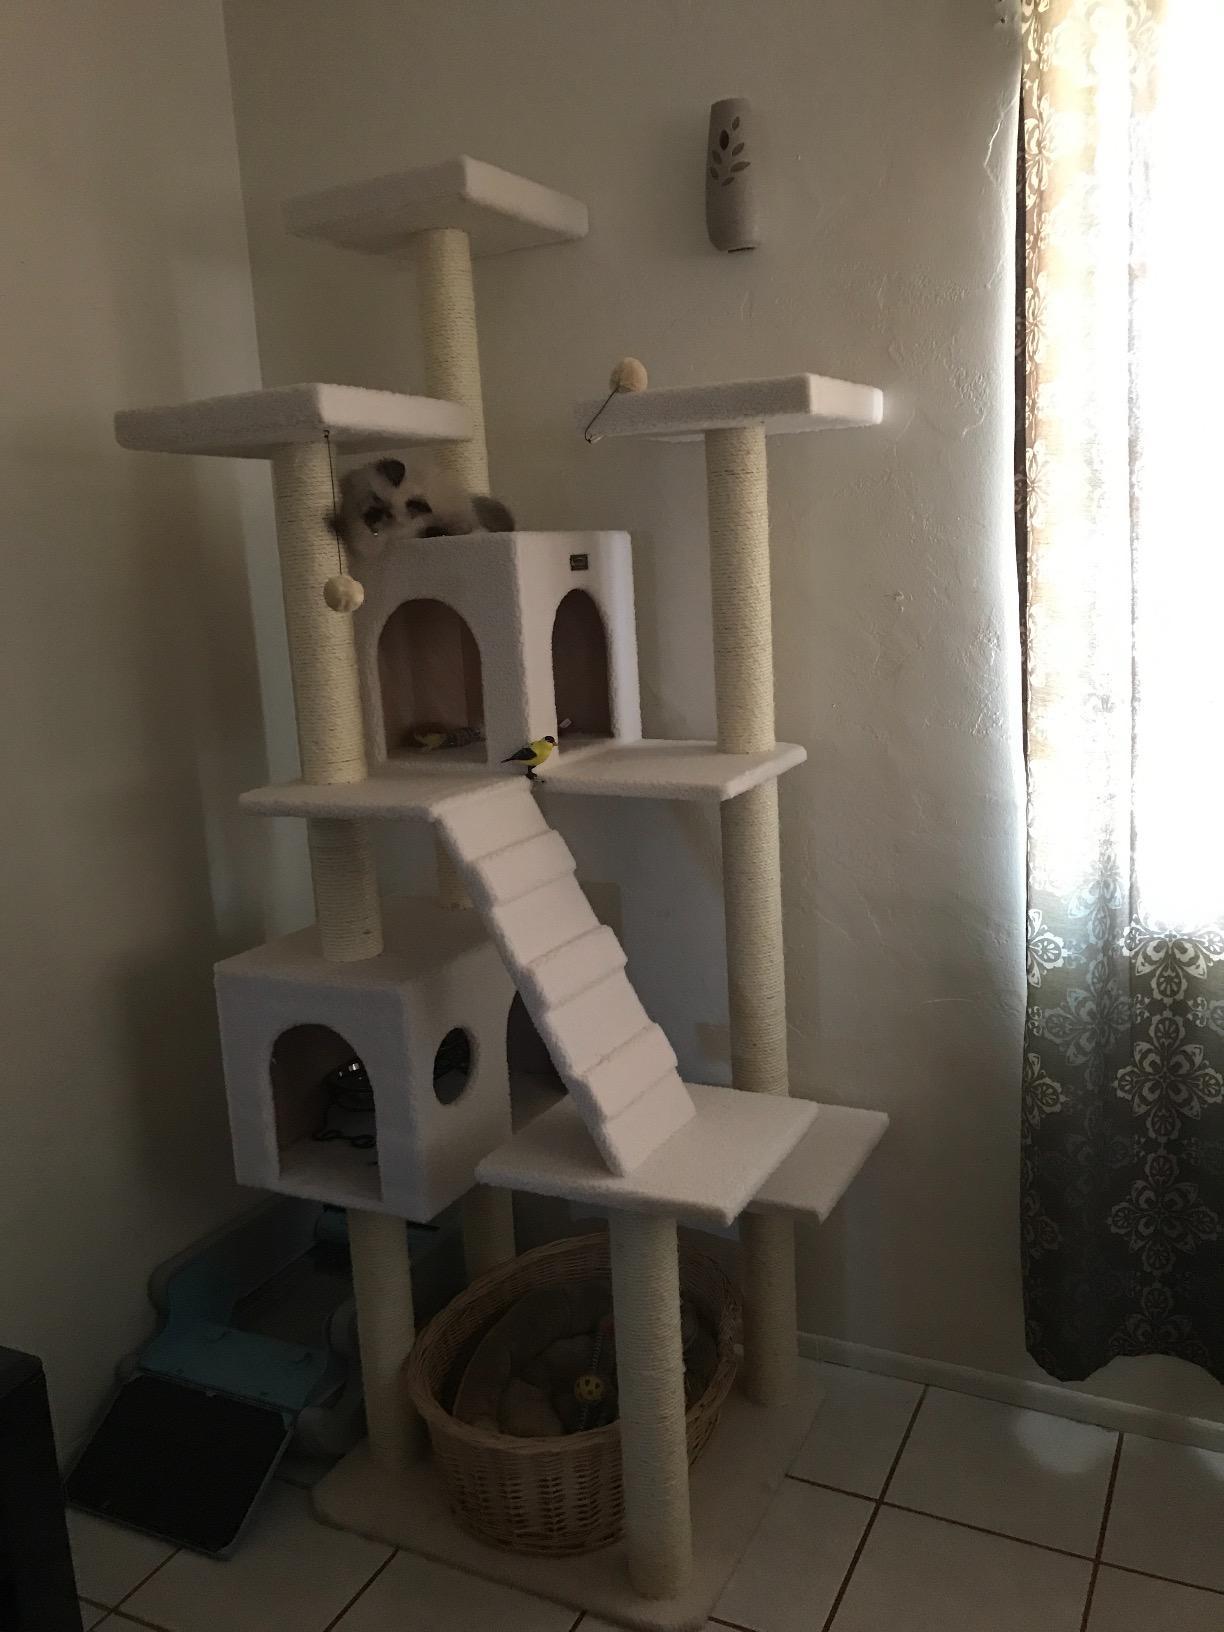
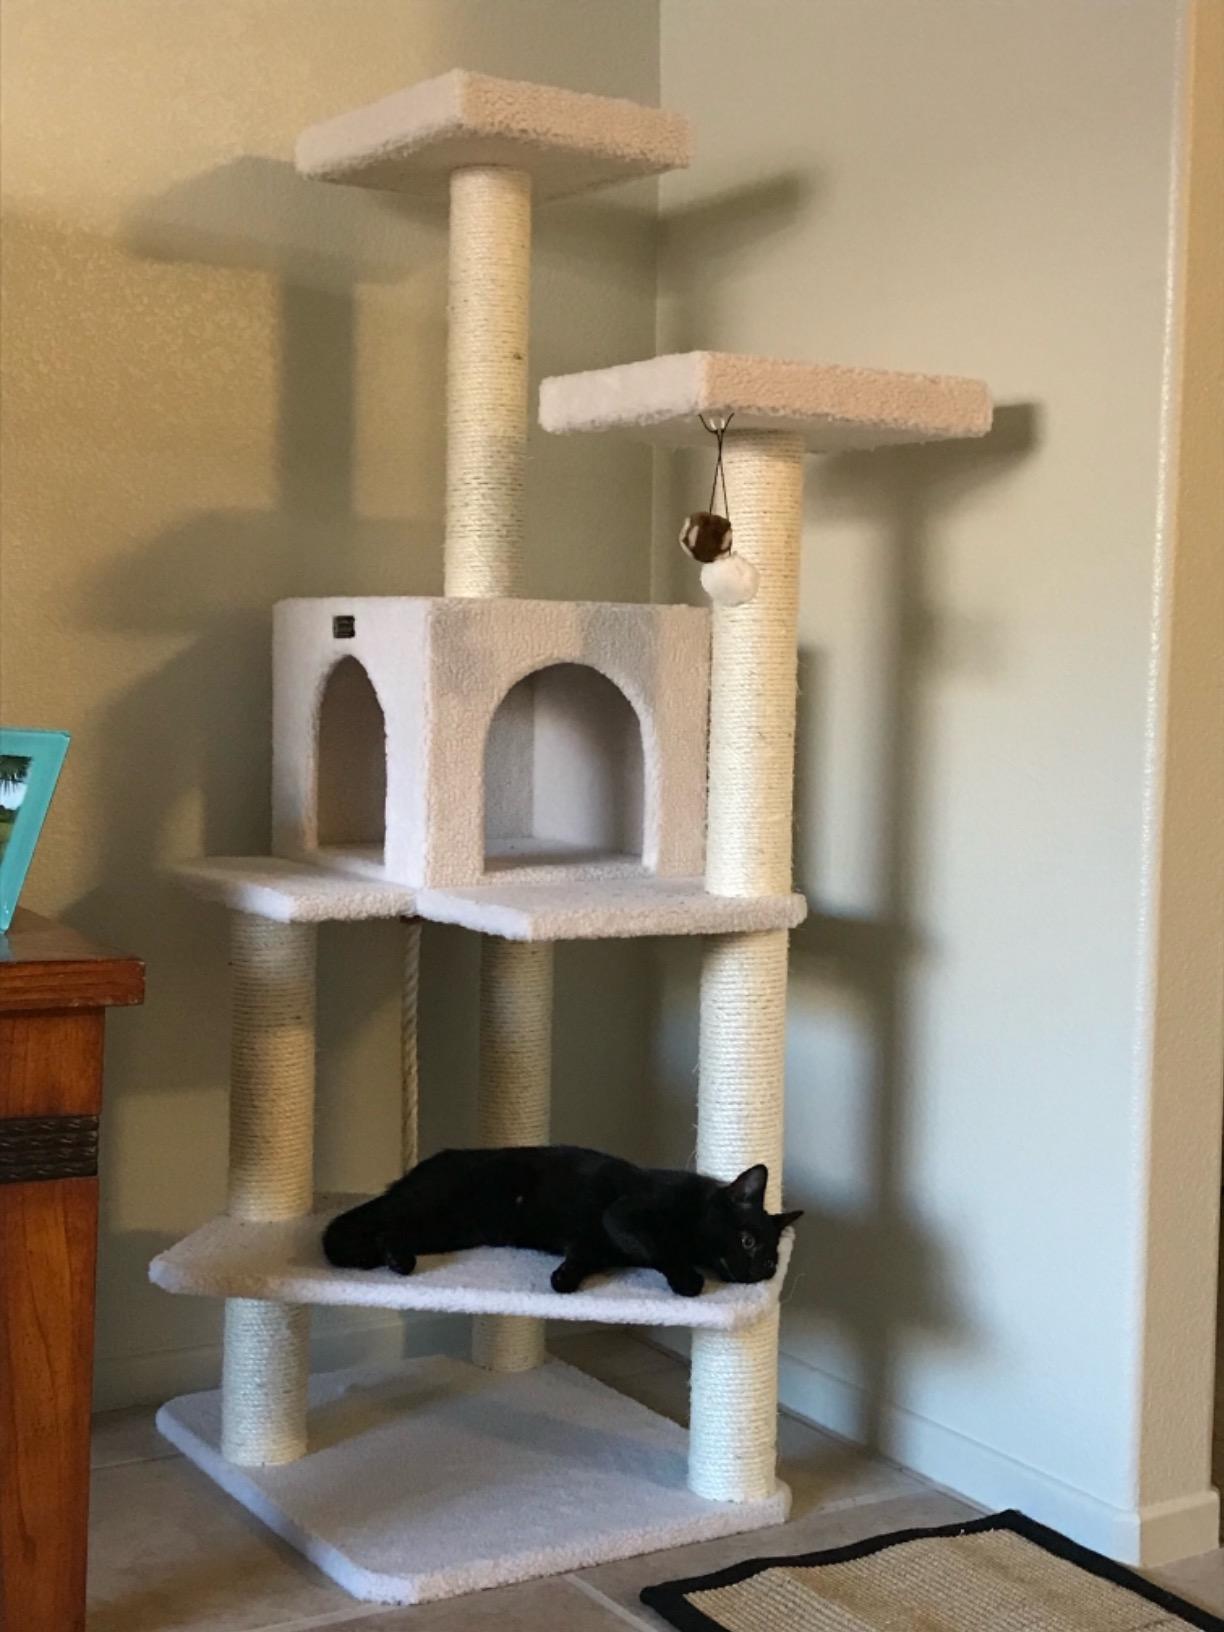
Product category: items_cat tree
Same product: no